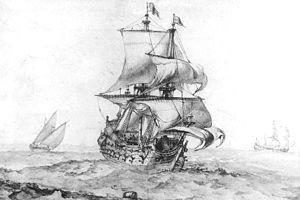
Cette page donne la liste des vaisseaux de Louis XIV, construits sous son règne et classés par rangs.
Cette page donne la liste des vaisseaux construits par la France du XVIIᵉ siècle au XIXᵉ siècle.
Pierre Puget, né le 16 octobre 1620 à Marseille, et mort dans la même ville le 2 décembre 1694, est un sculpteur, dessinateur, peintre et architecte français.